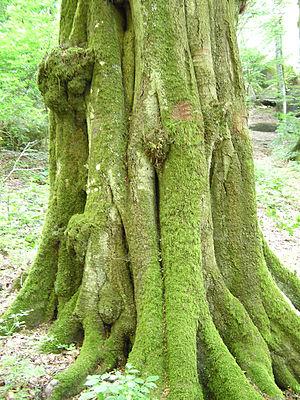
Les forêts primaires de hêtres des Carpates et d'autres régions d'Europe forment un site transnational du patrimoine mondial, regroupant 78 forêts de hêtres réparties sur 12 pays européens : Albanie, Allemagne, Autriche, Belgique, Bulgarie, Croatie, Espagne, Italie, Pologne, Roumanie, Slovaquie, Slovénie et Ukraine.